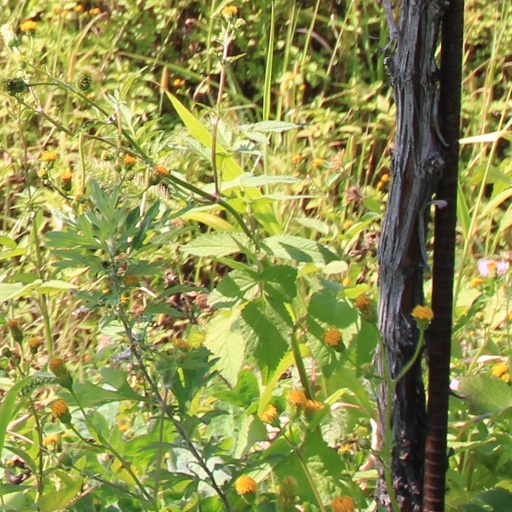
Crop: grape